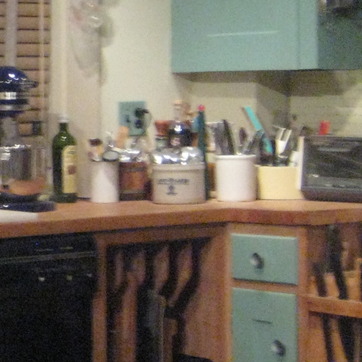
Material: plastic